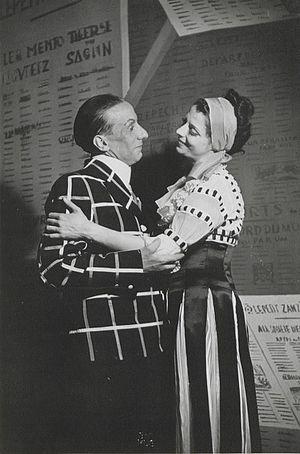
Payen, Duval [Les Mamelles de Tirésias, Paris]. Appartient à
Denise Duval, née le 23 octobre 1921 à Paris et morte le 25 janvier 2016 en Suisse, est une artiste lyrique française.